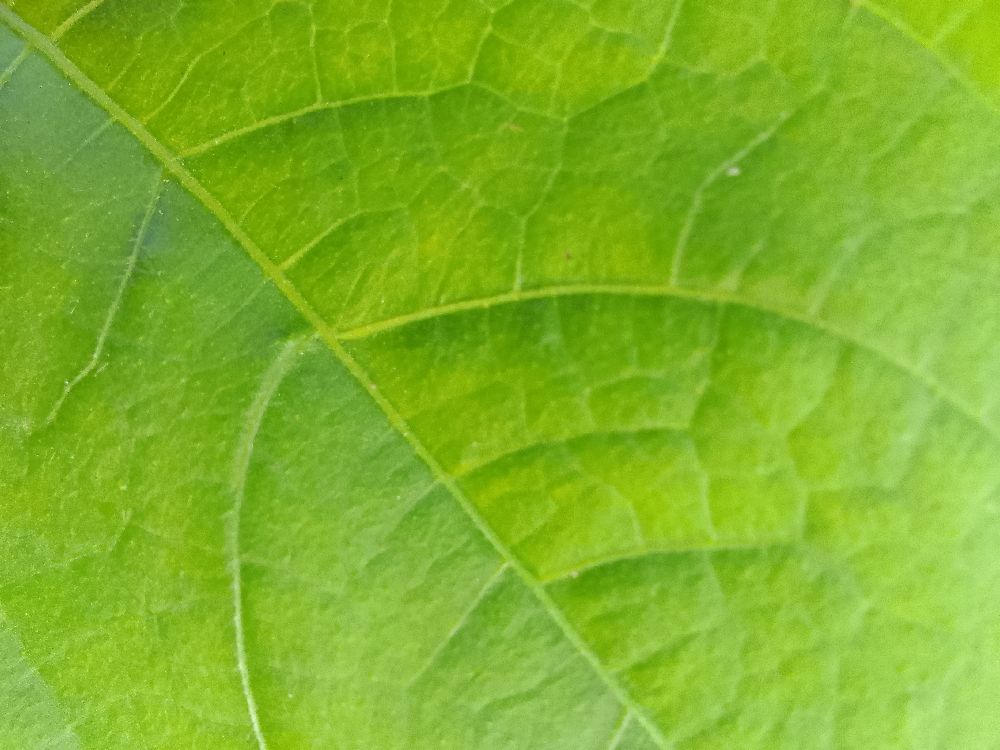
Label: healthy